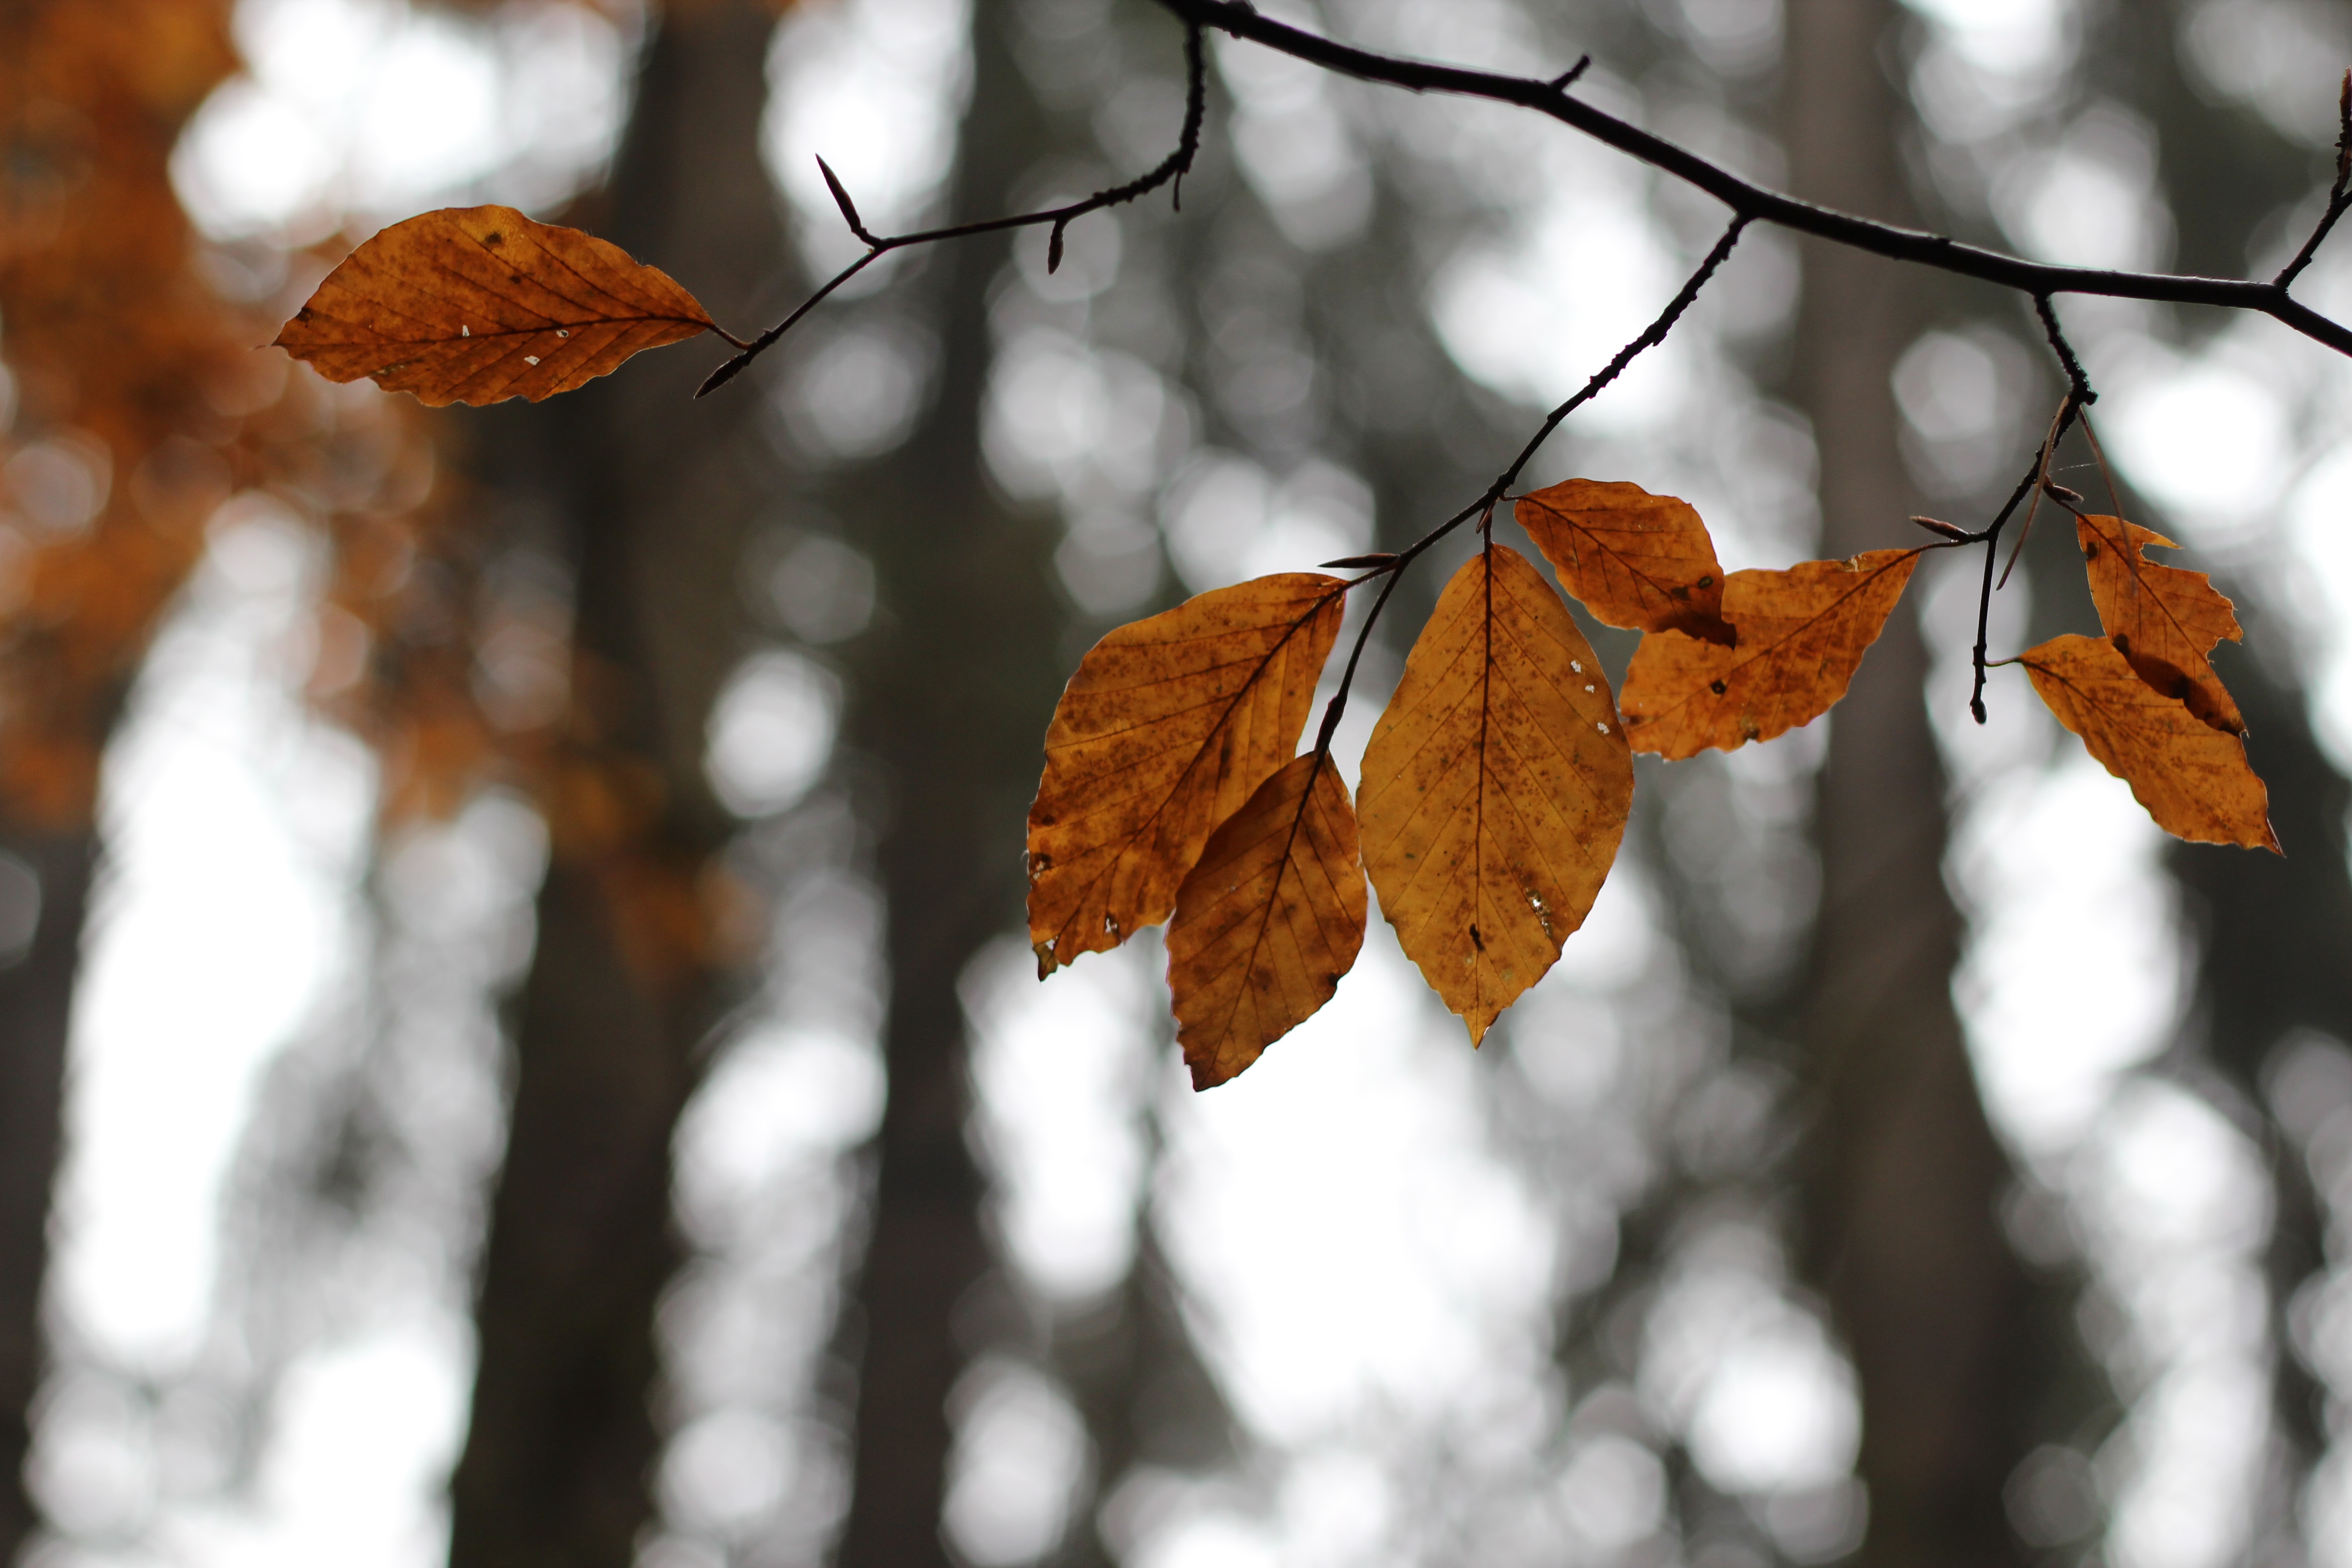
tree, nature, branch, snow, winter, plant, sunlight, leaf, fall, flower, frost, autumn, season, twig, close up, deciduous, freezing, macro photography, plant stem, woody plant